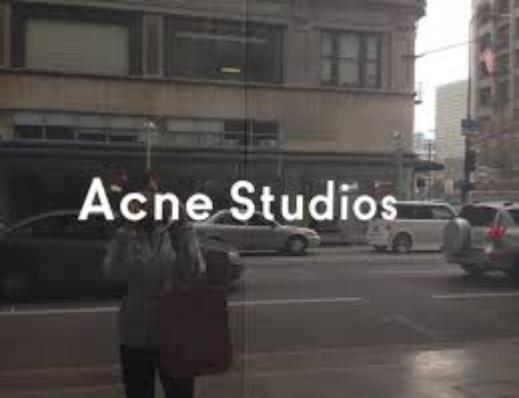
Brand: Acne Studios
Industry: Clothes